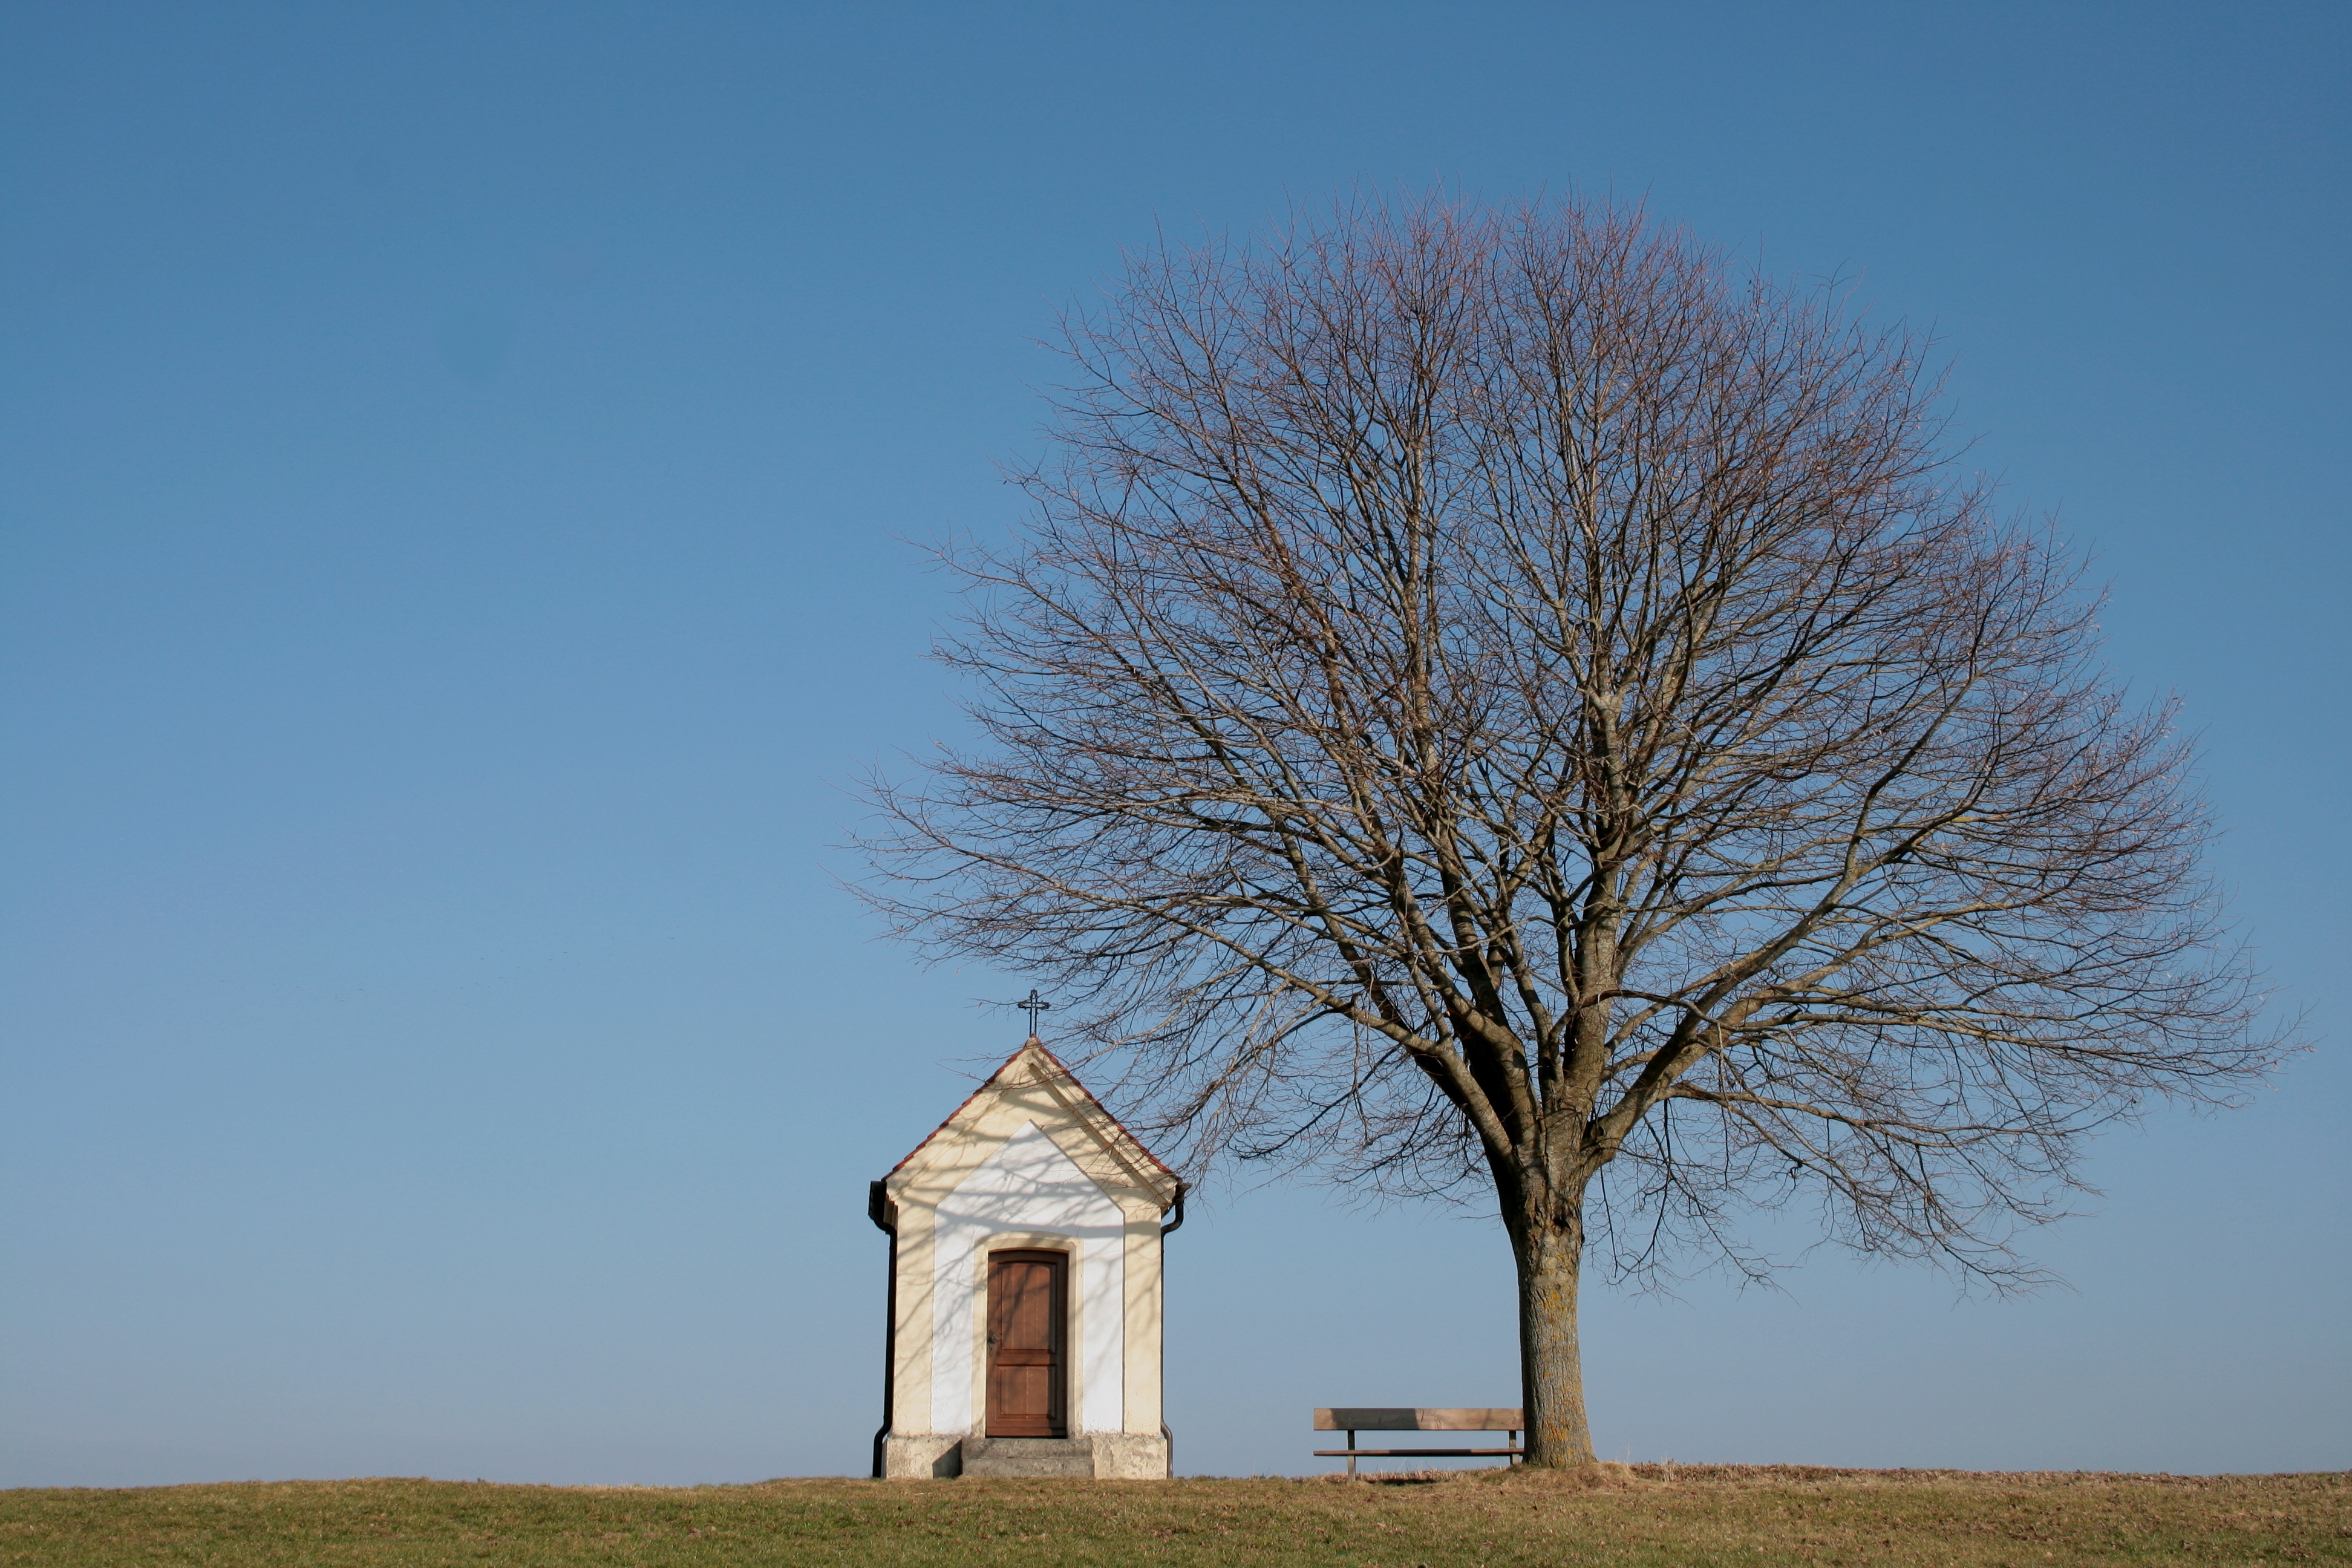
landscape, tree, grass, plant, sky, field, meadow, prairie, hill, wind, spring, tower, blue, chapel, plain, wooden bench, partly cloudy, rural area, defoliated, feldkapelle, woody plant